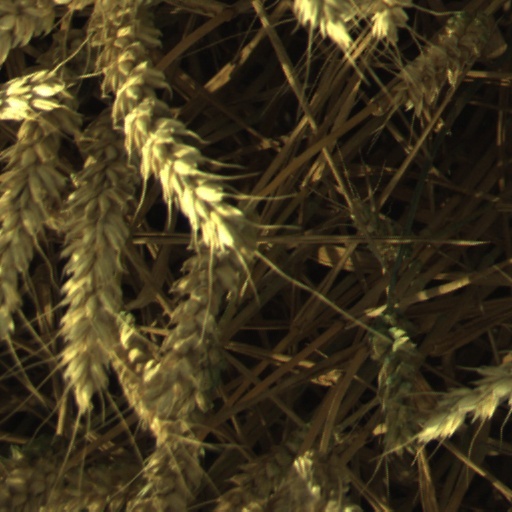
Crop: wheat